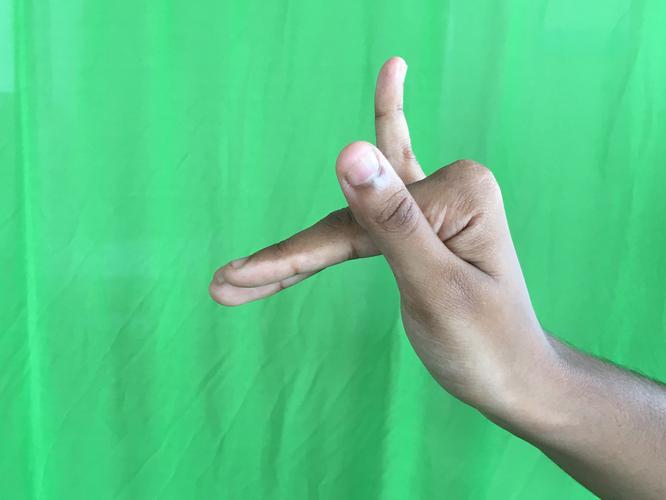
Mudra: Mrigasirsha
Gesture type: single_hand